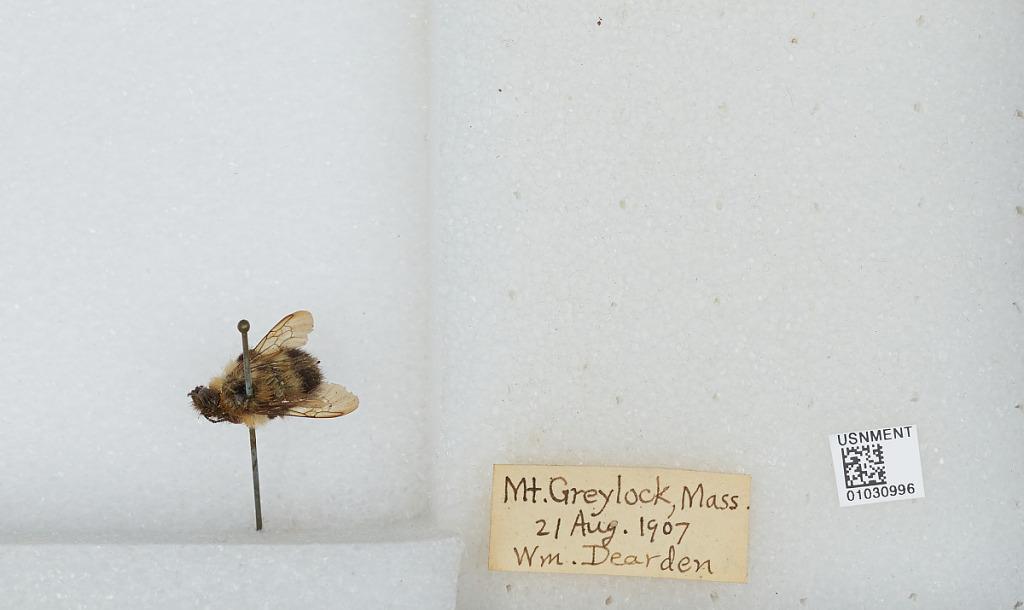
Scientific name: Bombus (Pyrobombus) vagans vagans Smith
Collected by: W. Dearden
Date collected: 1907-8-21
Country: United States
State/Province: Massachusetts
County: Berkshire
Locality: Mount Greylock
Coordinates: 42.6369, -73.1658